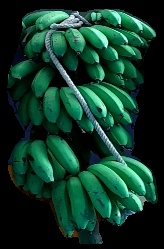
Variety: rasbale
Grade: grade2